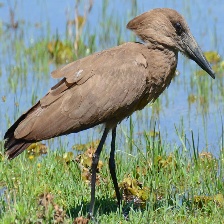
Species: HAMERKOP
Scientific name: SCOPUS UMBRETTA